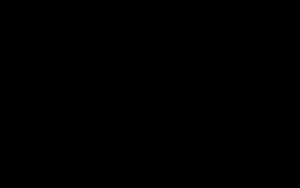
Jastrowillusionen
De to figurer er identiske.
Jastrowillusionen er en optisk illusion opdaget af den amerikanske psykolog Joseph Jastrow i 1889. I denne illustration, er de to figurer er identiske, men den nederste ser stadig større ud. Den korte kant af den øverste figur er sammenlignet med den lange side af den nederste figur.